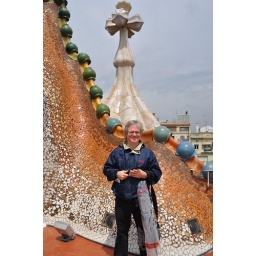
On the roof of the Battlo house in Barcelona